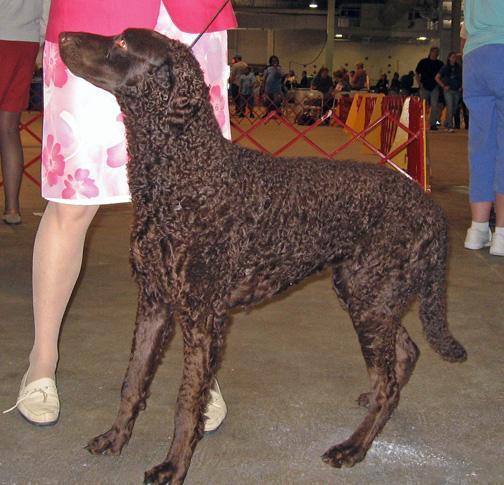
curly-coated_retriever